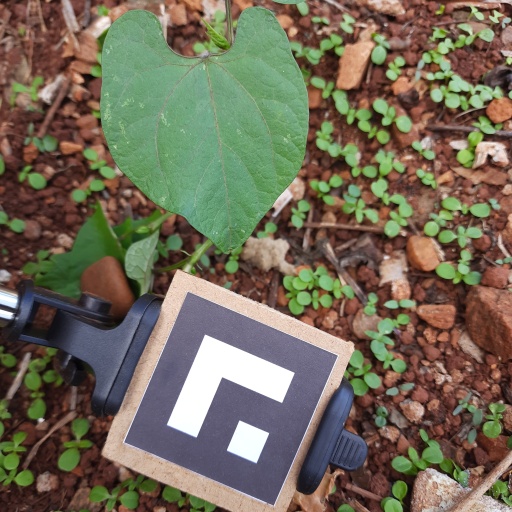
Observations: wavy surface, no eating holes, under shade